Skelton Glacier

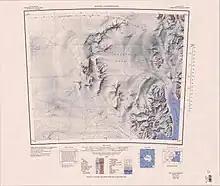
Skelton Glacier (east of map)

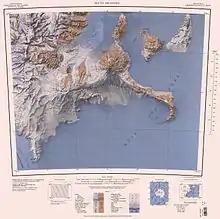
Mouth of Skelton Glacier (southwest of map)

Skelton Glacier rises in the Skelton Névé, which is fed by The Portal and the Skelton Icefalls from the East Antarctic Ice Sheet.